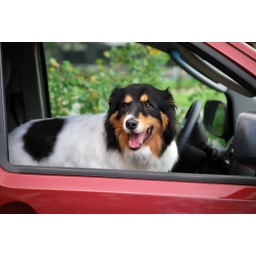
border collie in car window (3)